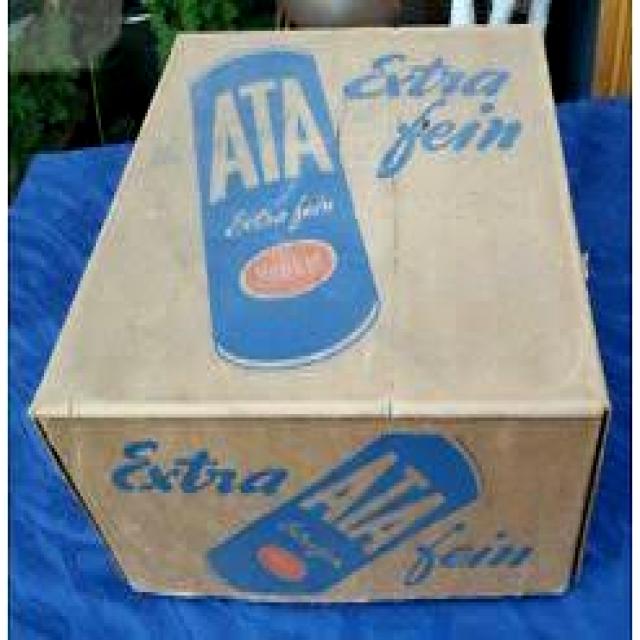
Label: Cardboard